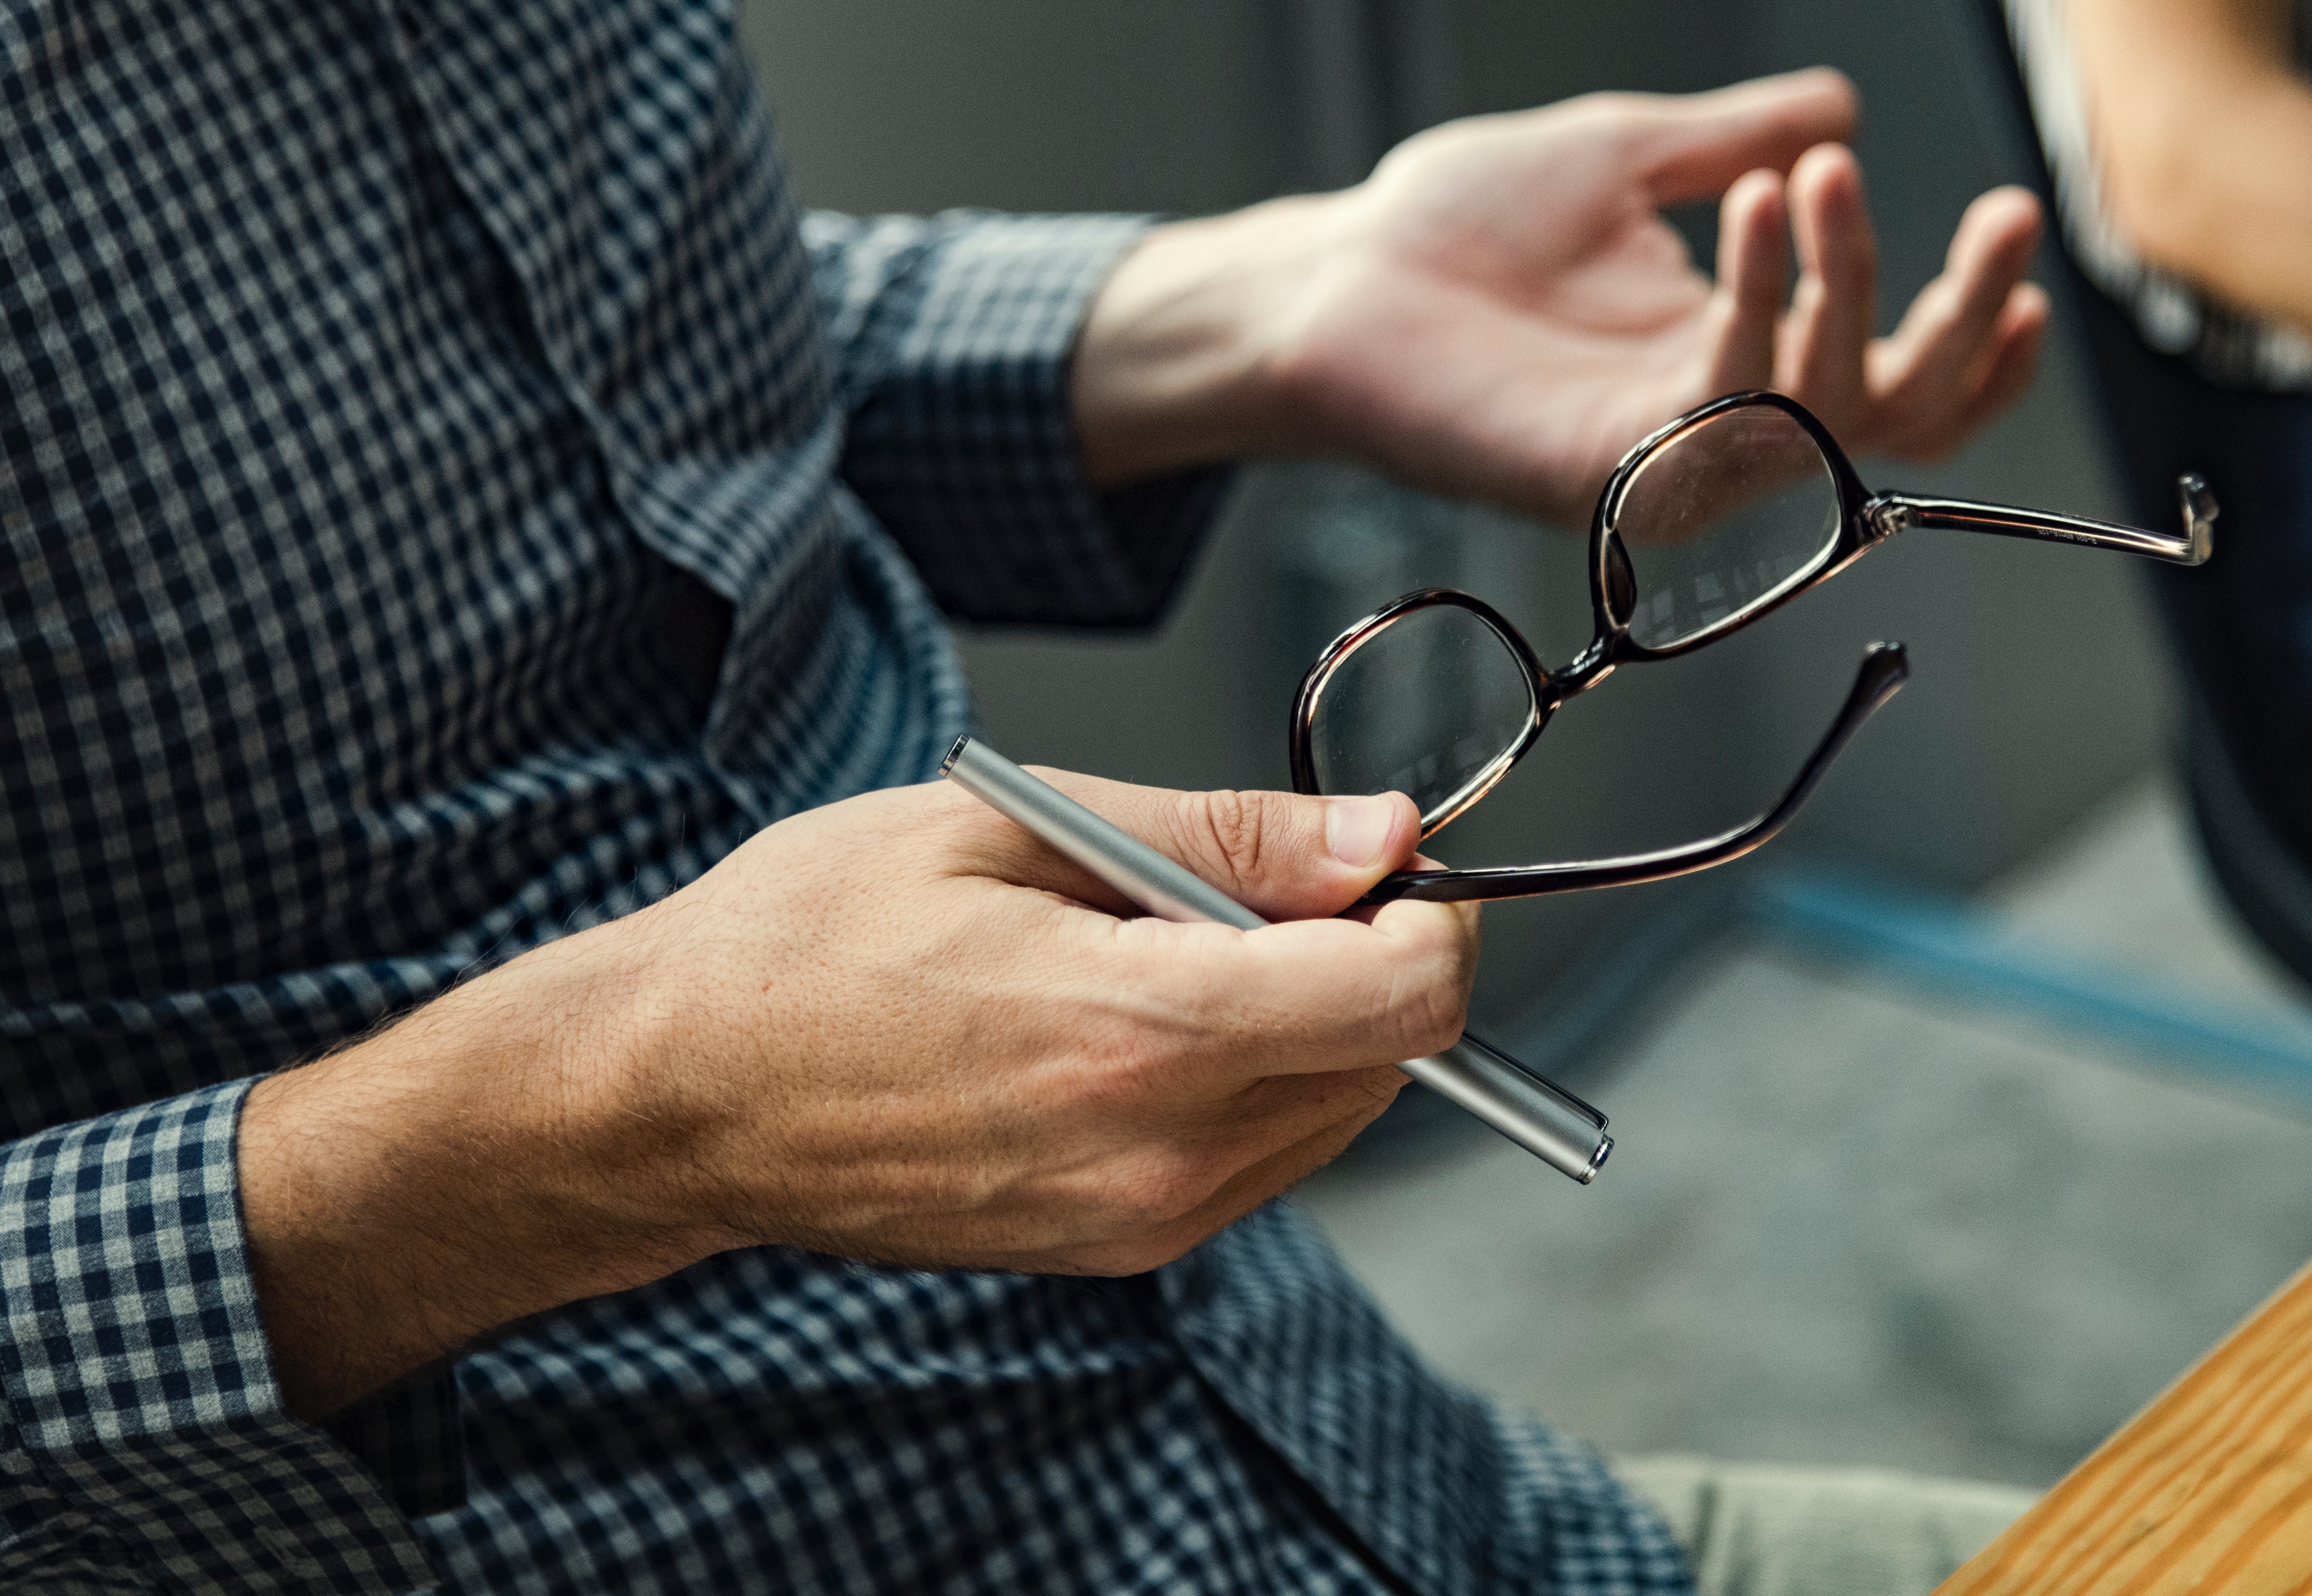
eyewear, glasses, vision care, finger, hand, product